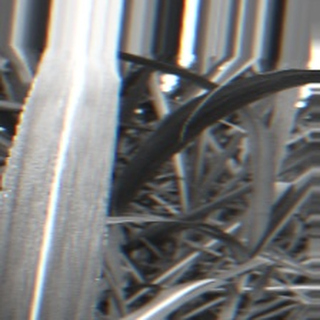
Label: sugarcane_bacterial_blight